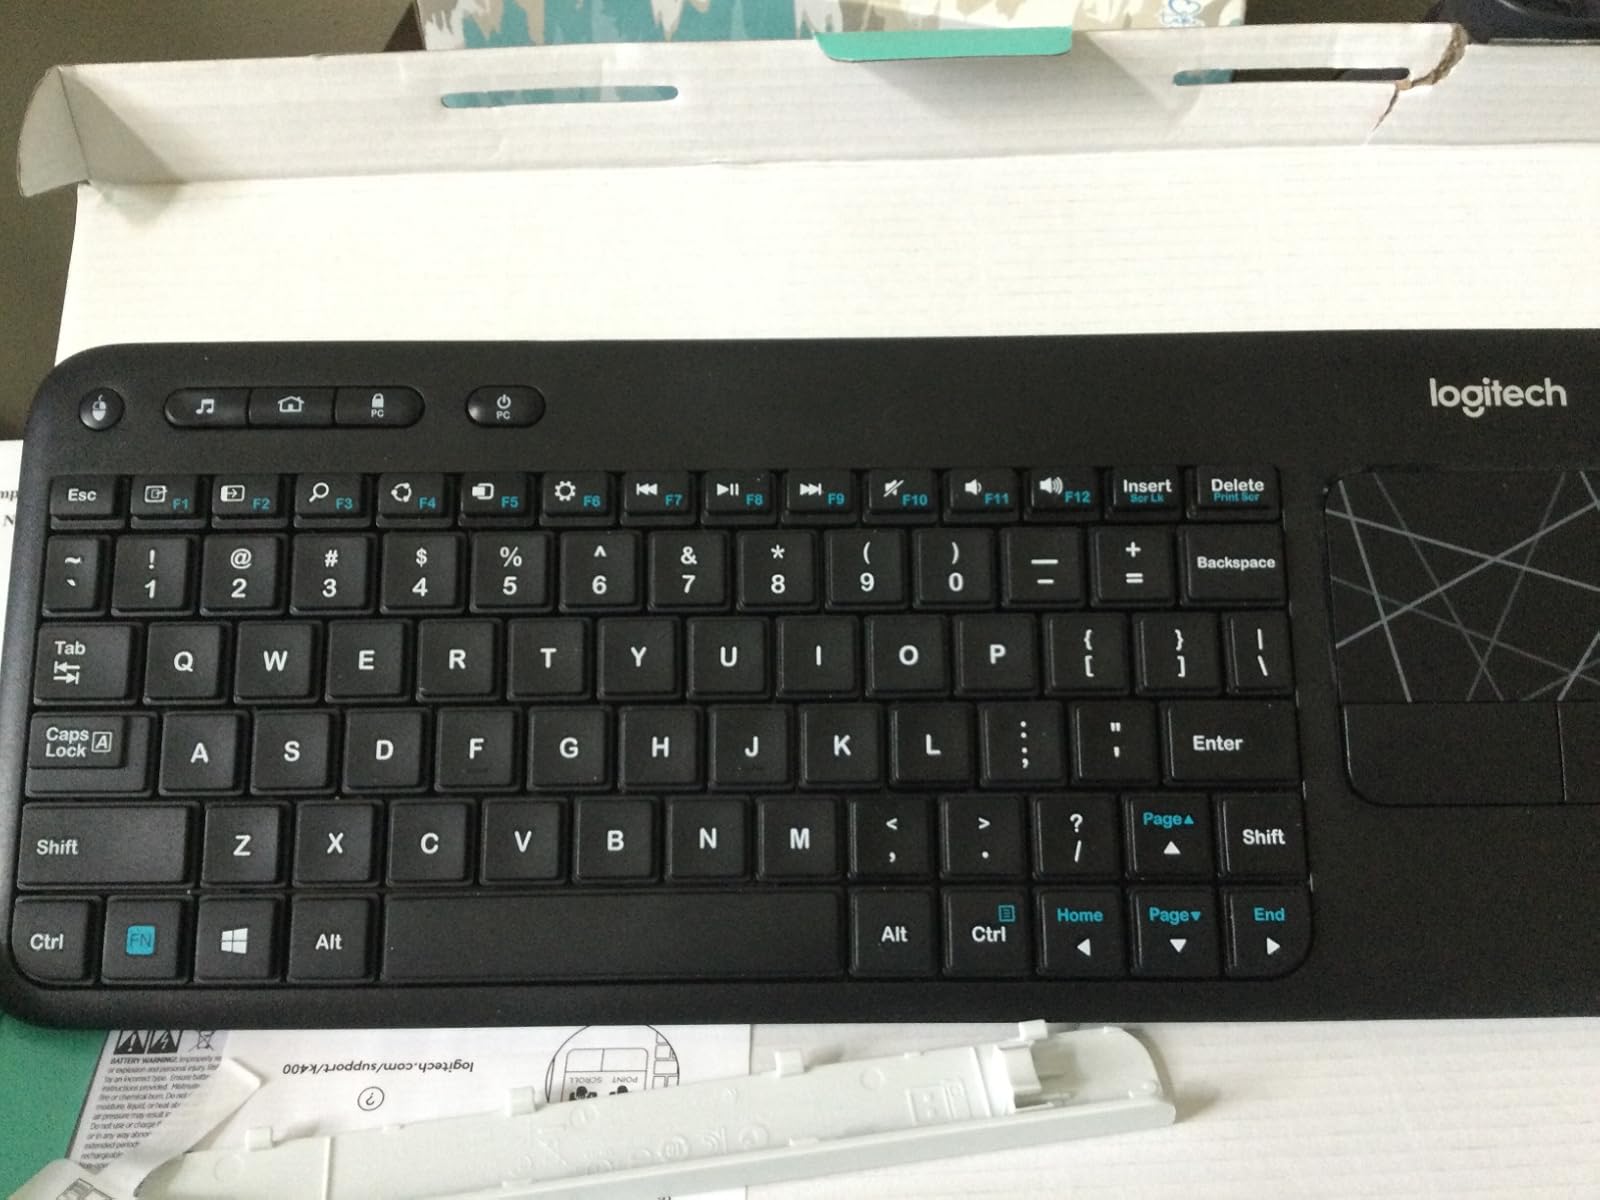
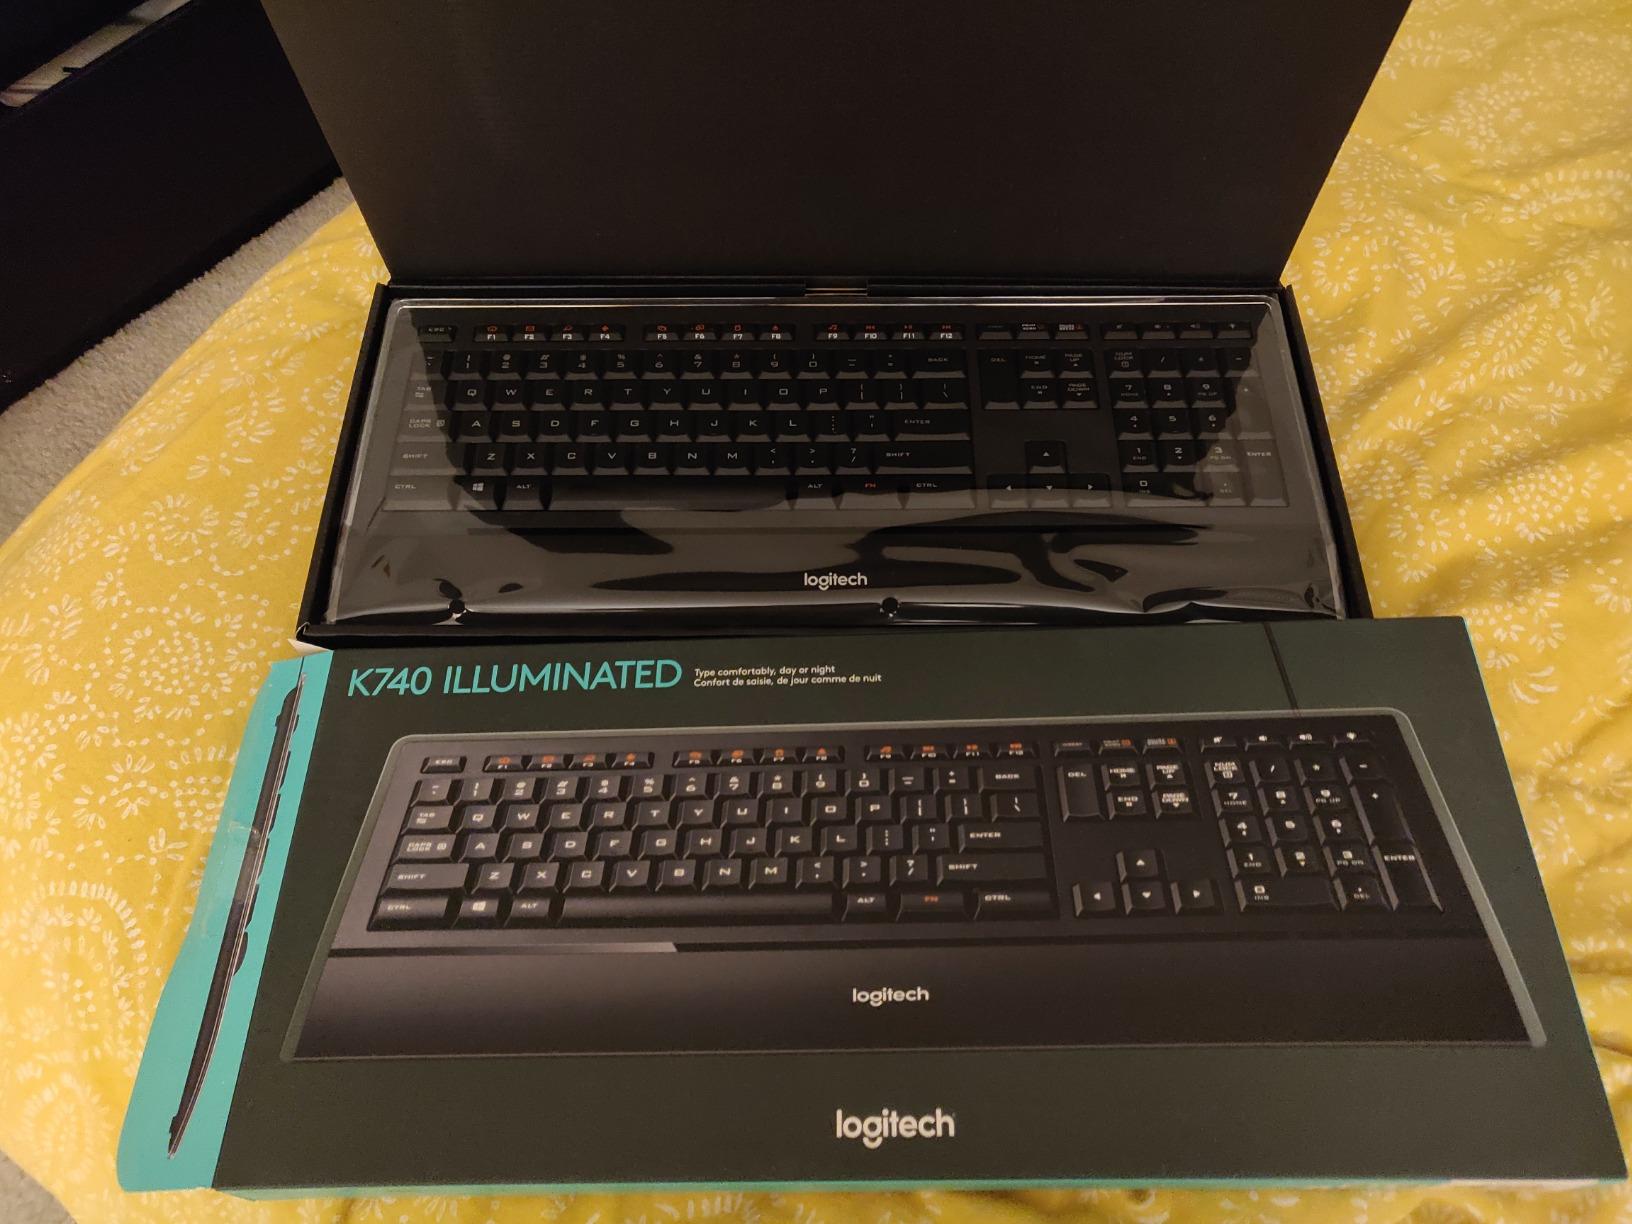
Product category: keyboard
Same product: no